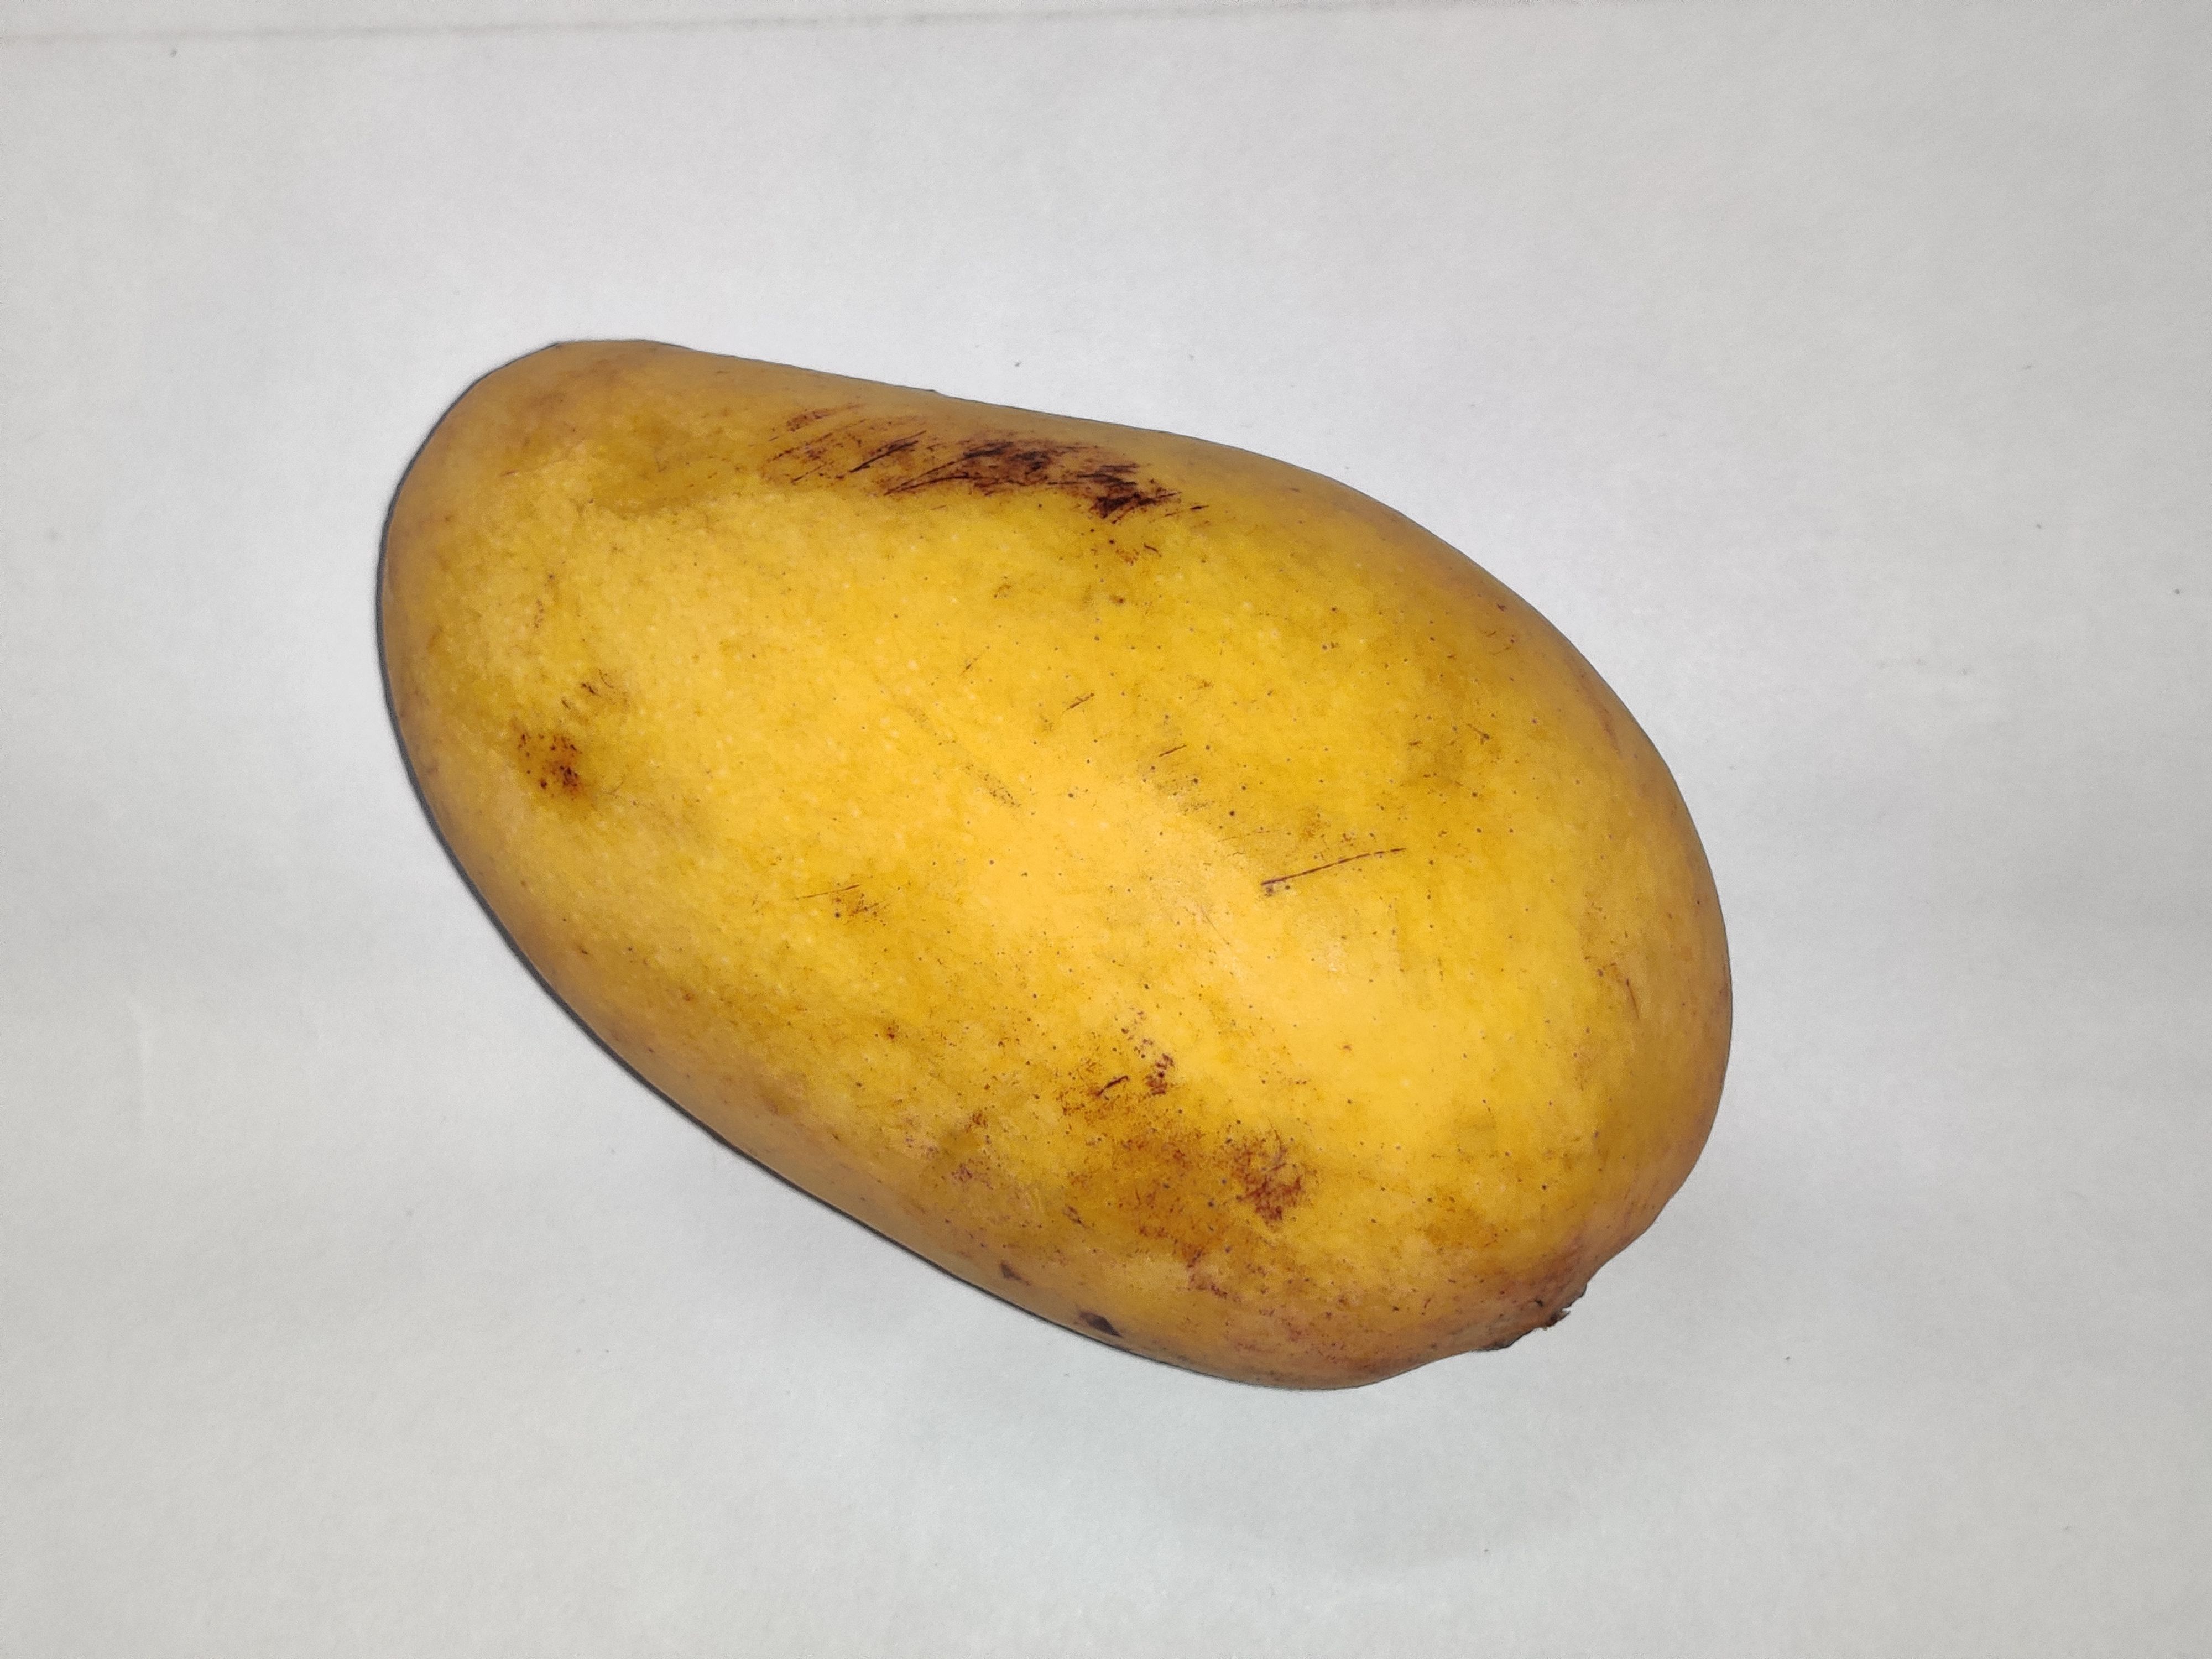
Fruit: mango
Grade: 2nd-grade